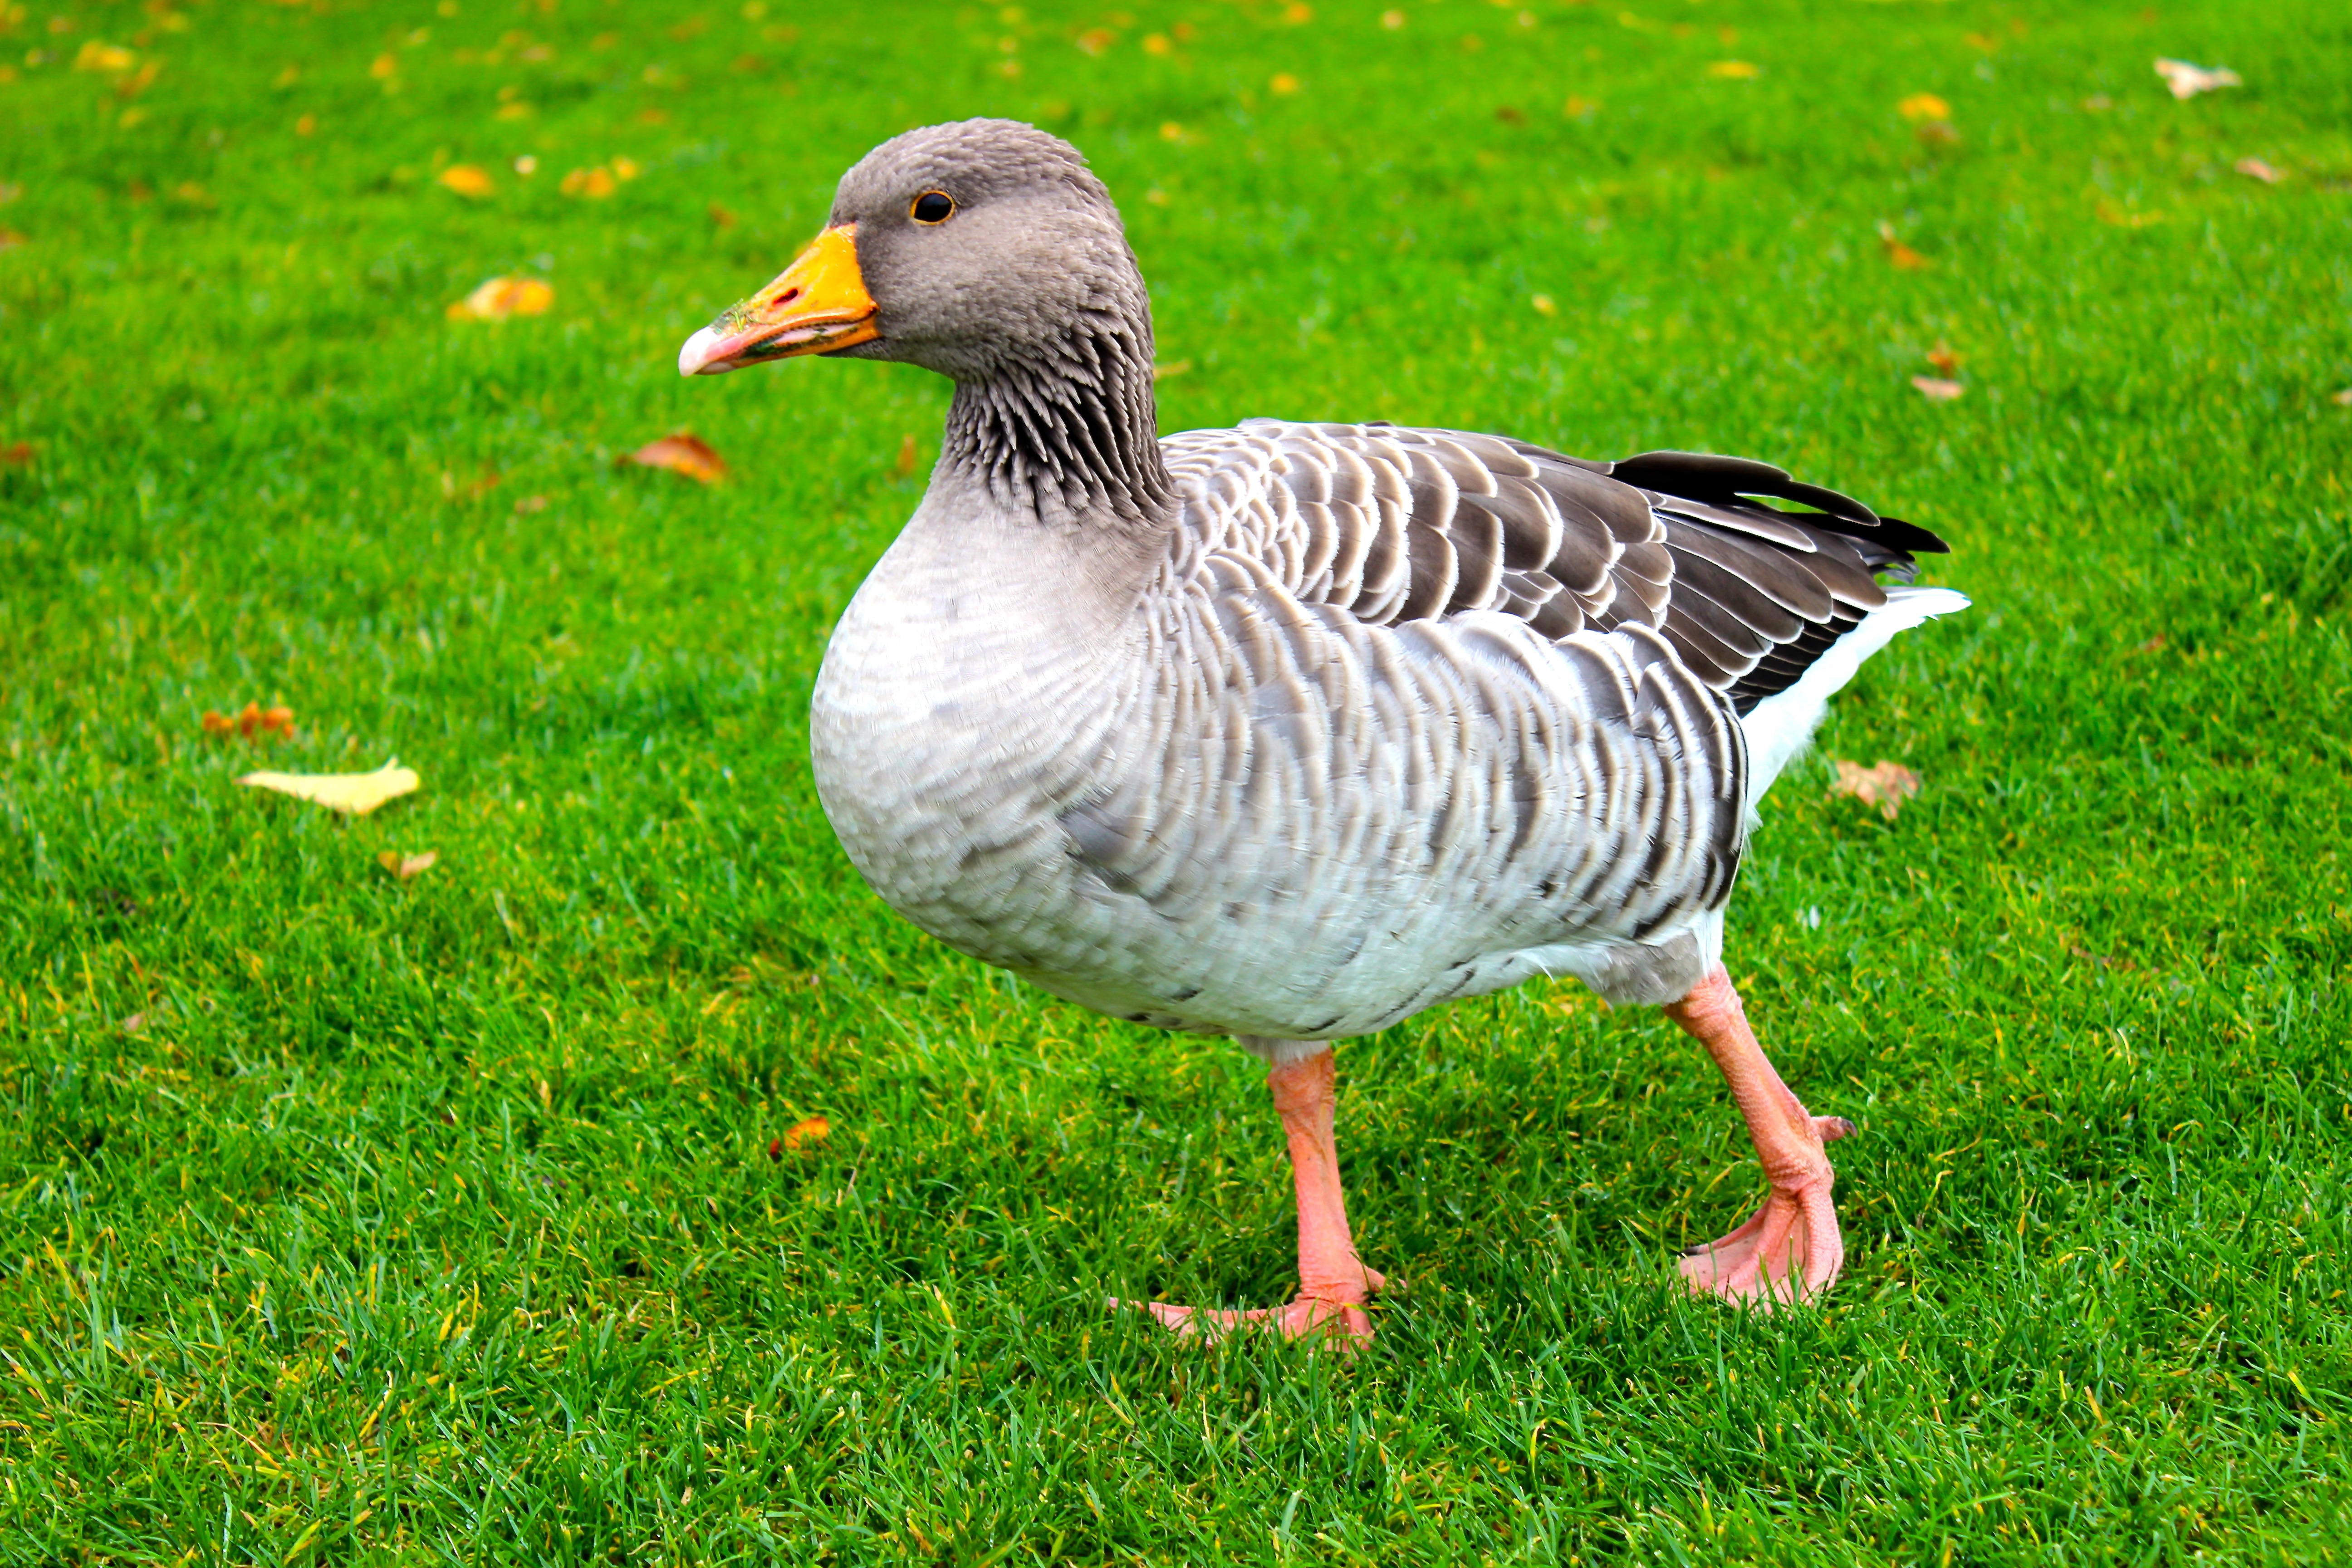
nature, grass, bird, wing, prairie, wildlife, beak, fowl, fauna, poultry, duck, goose, vertebrate, waterfowl, wild bird, water bird, mallard, greylag goose, ducks geese and swans